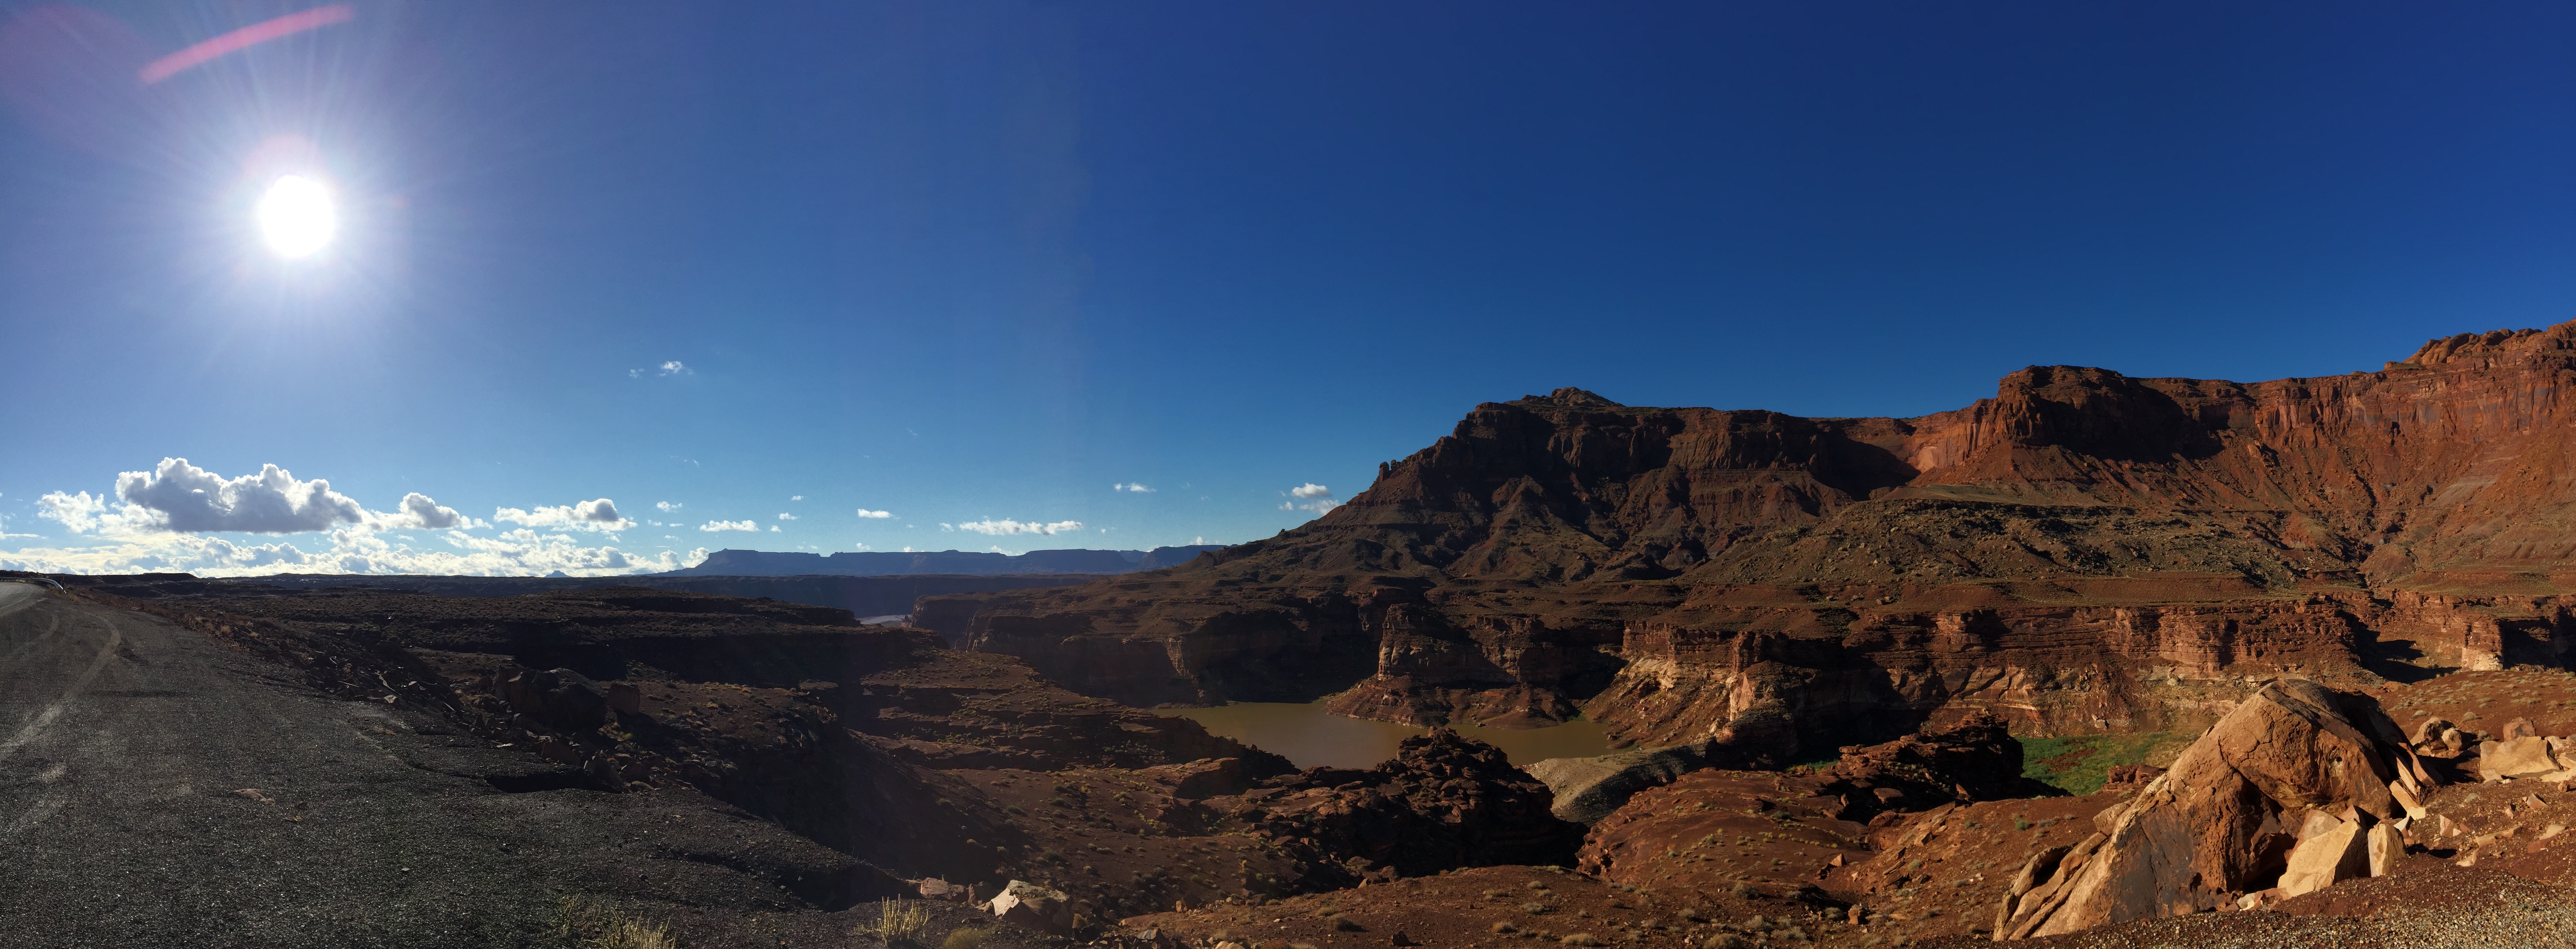
landscape, mountain, valley, panorama, formation, terrain, plateau, wadi, landform, geographical feature